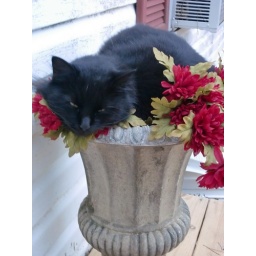
Fuzzy butt sitting in the flower pot. He is not a tiny kitten.